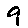
Label: 9